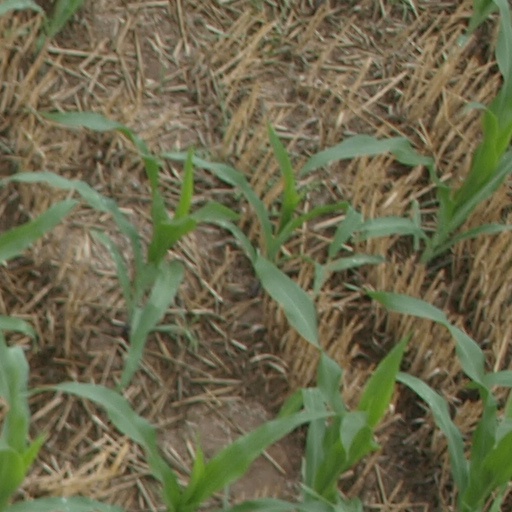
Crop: maize; corn